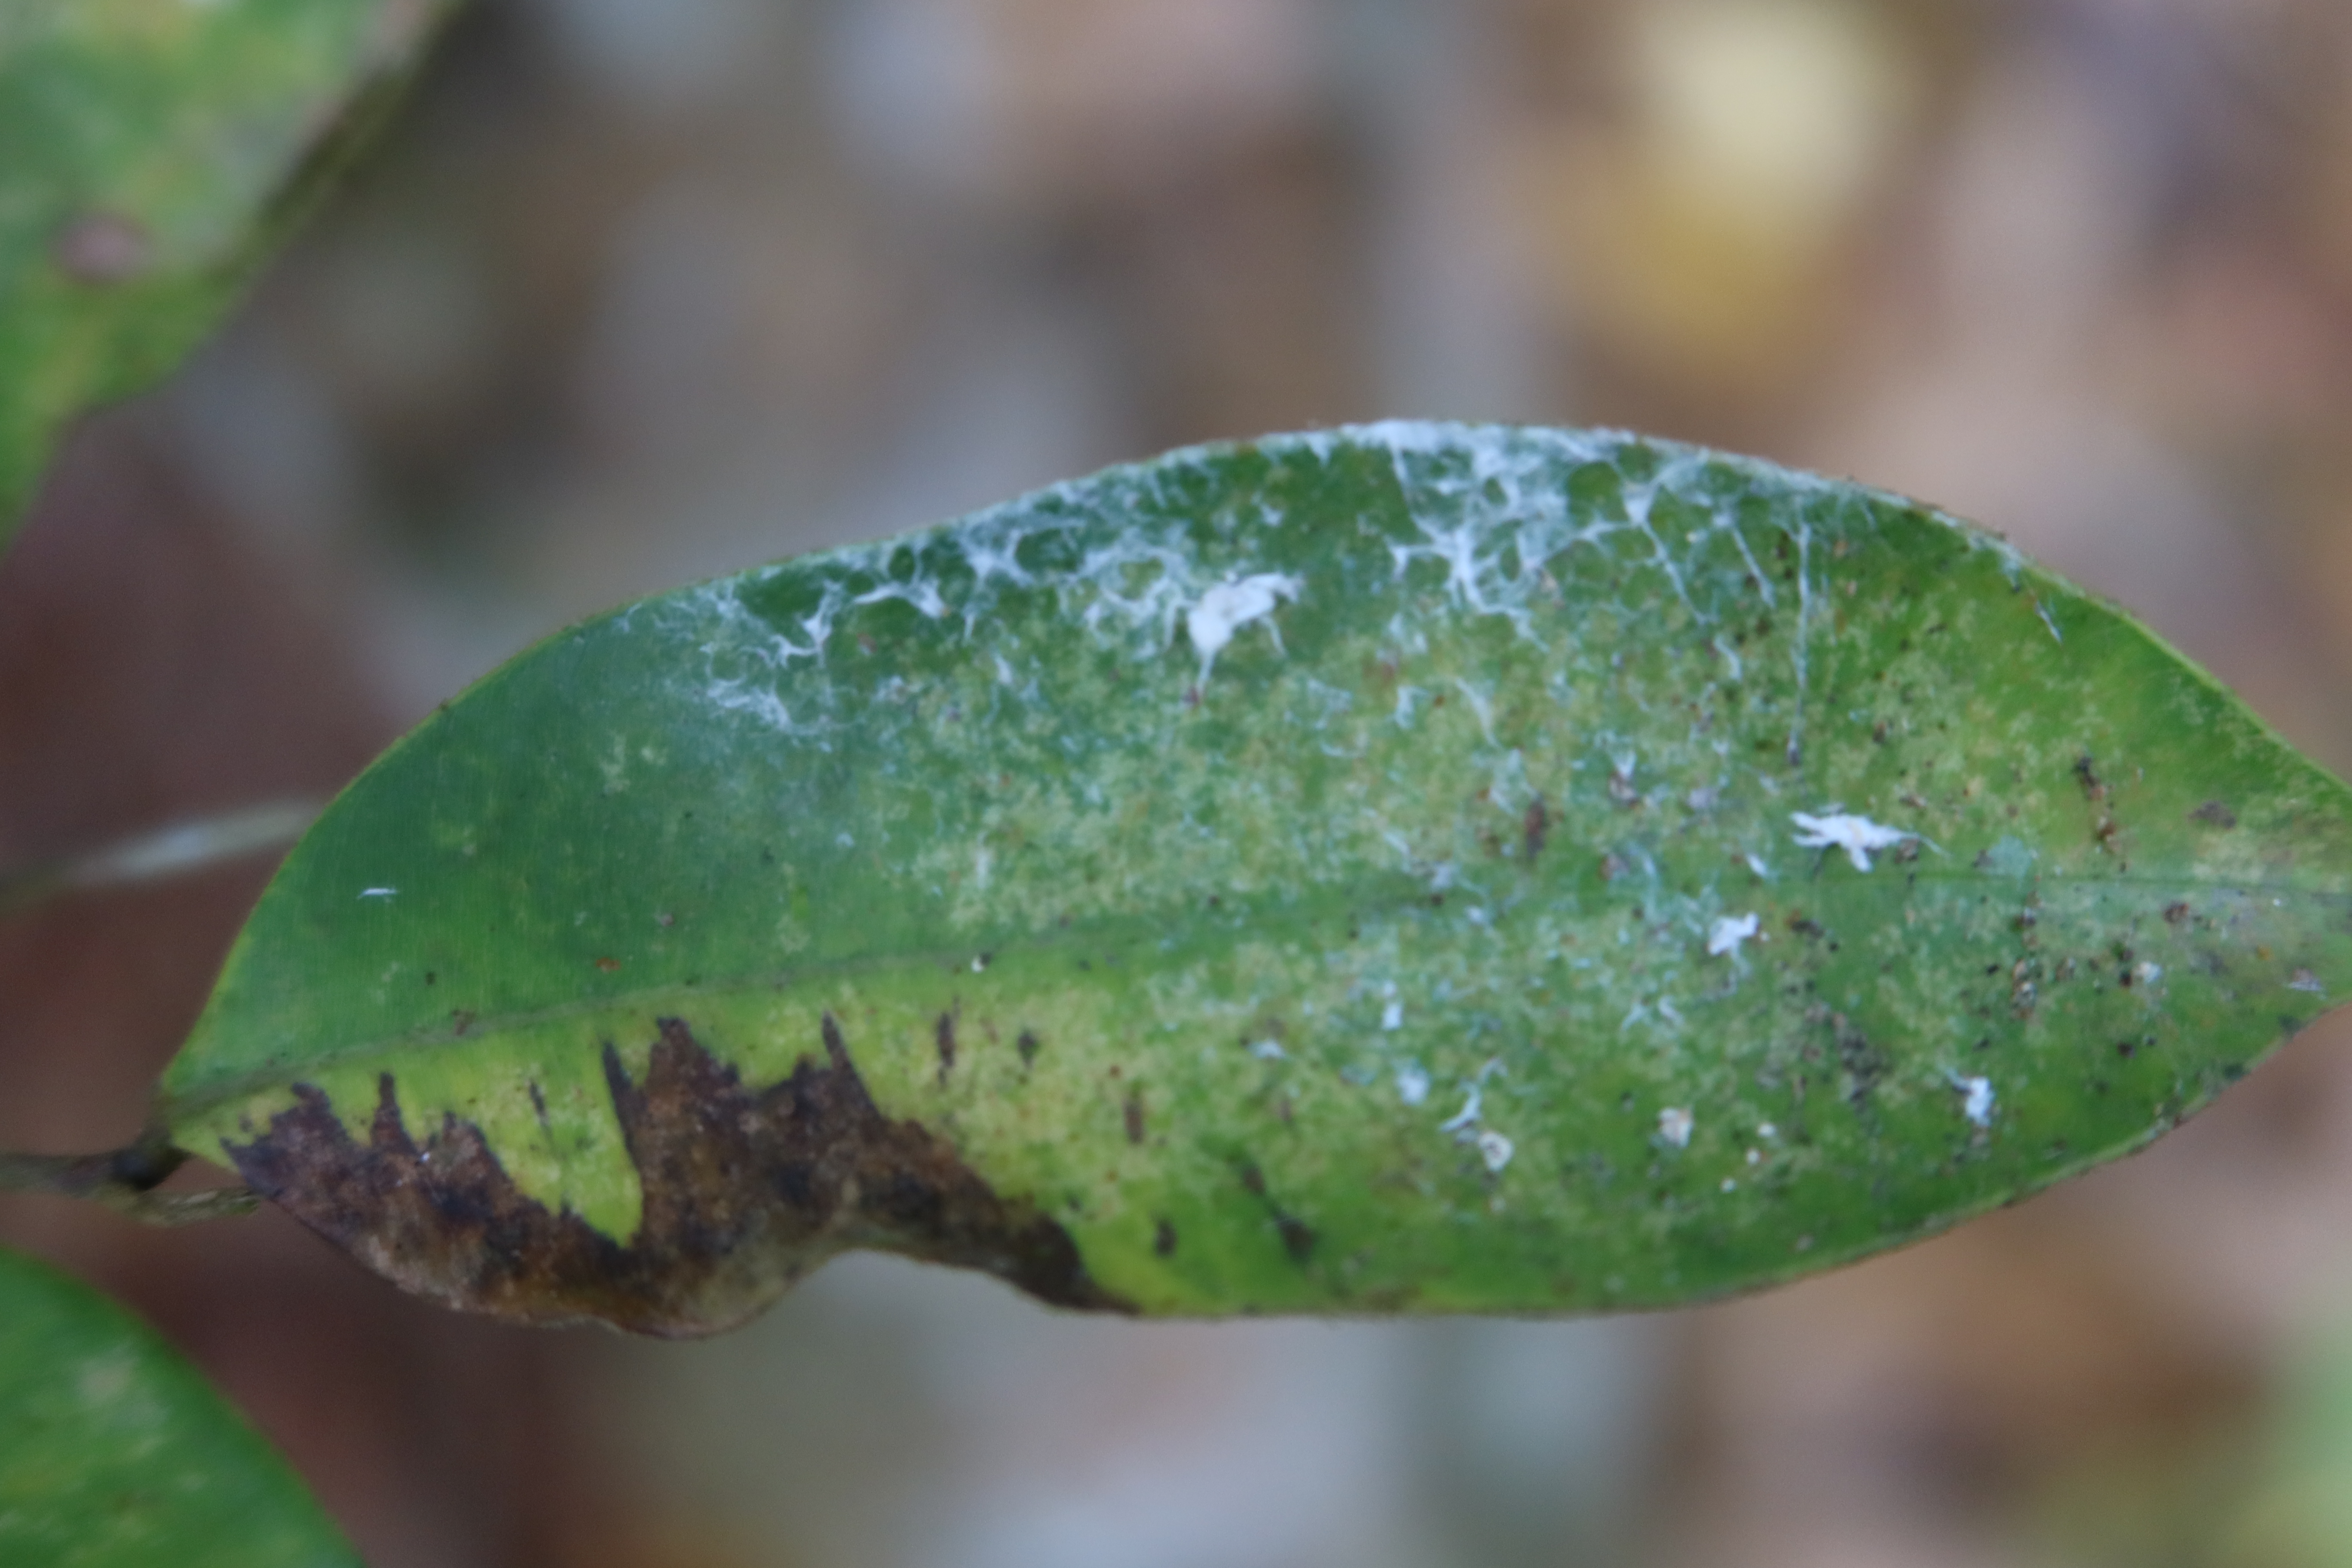
Label: Powdery mildew